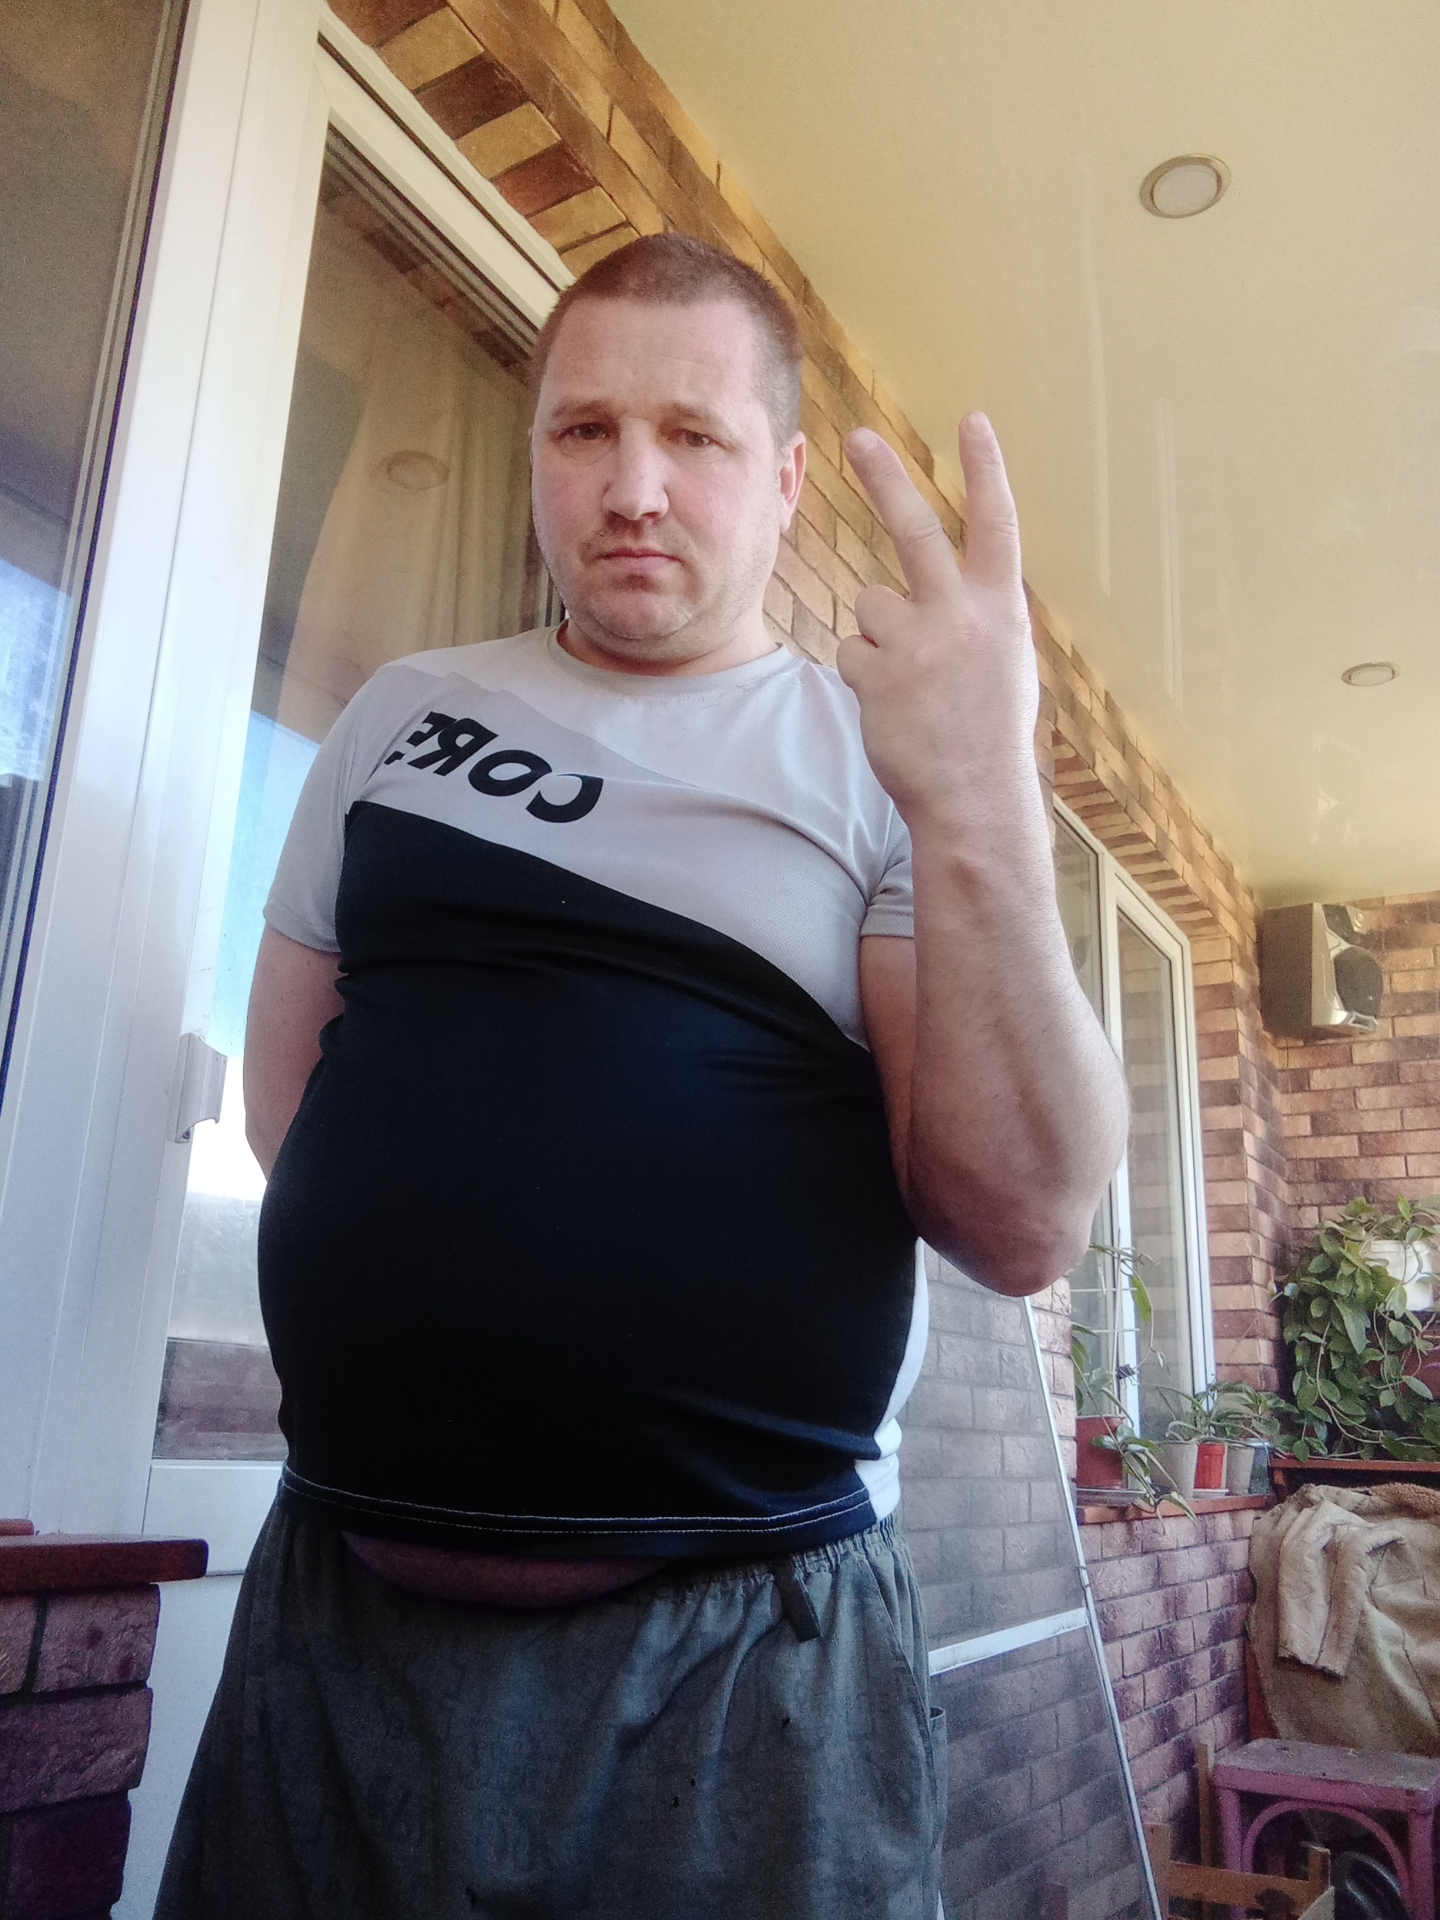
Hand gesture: peace_inverted